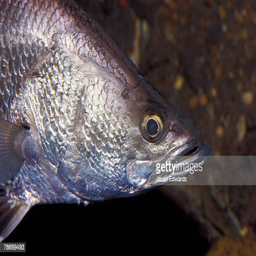
biological species swims beneath the surface .